Birmingham

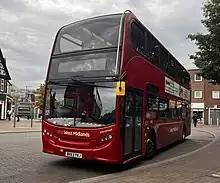
National Express West Midlands operates most of the major bus routes in Birmingham and the West Midlands.

Postwar redevelopment and anti-Victorianism resulted in the loss of dozens of Victorian buildings like New Street station and the old Central Library, often replaced by brutalist architecture. Sir Herbert Manzoni, City Engineer and Surveyor of Birmingham from 1935 until 1963, believed conservation of old buildings was sentimental and that the city did not have any of worth anyway. In inner-city areas too, much Victorian housing was demolished and redeveloped. Existing communities were relocated to tower block estates like Castle Vale.